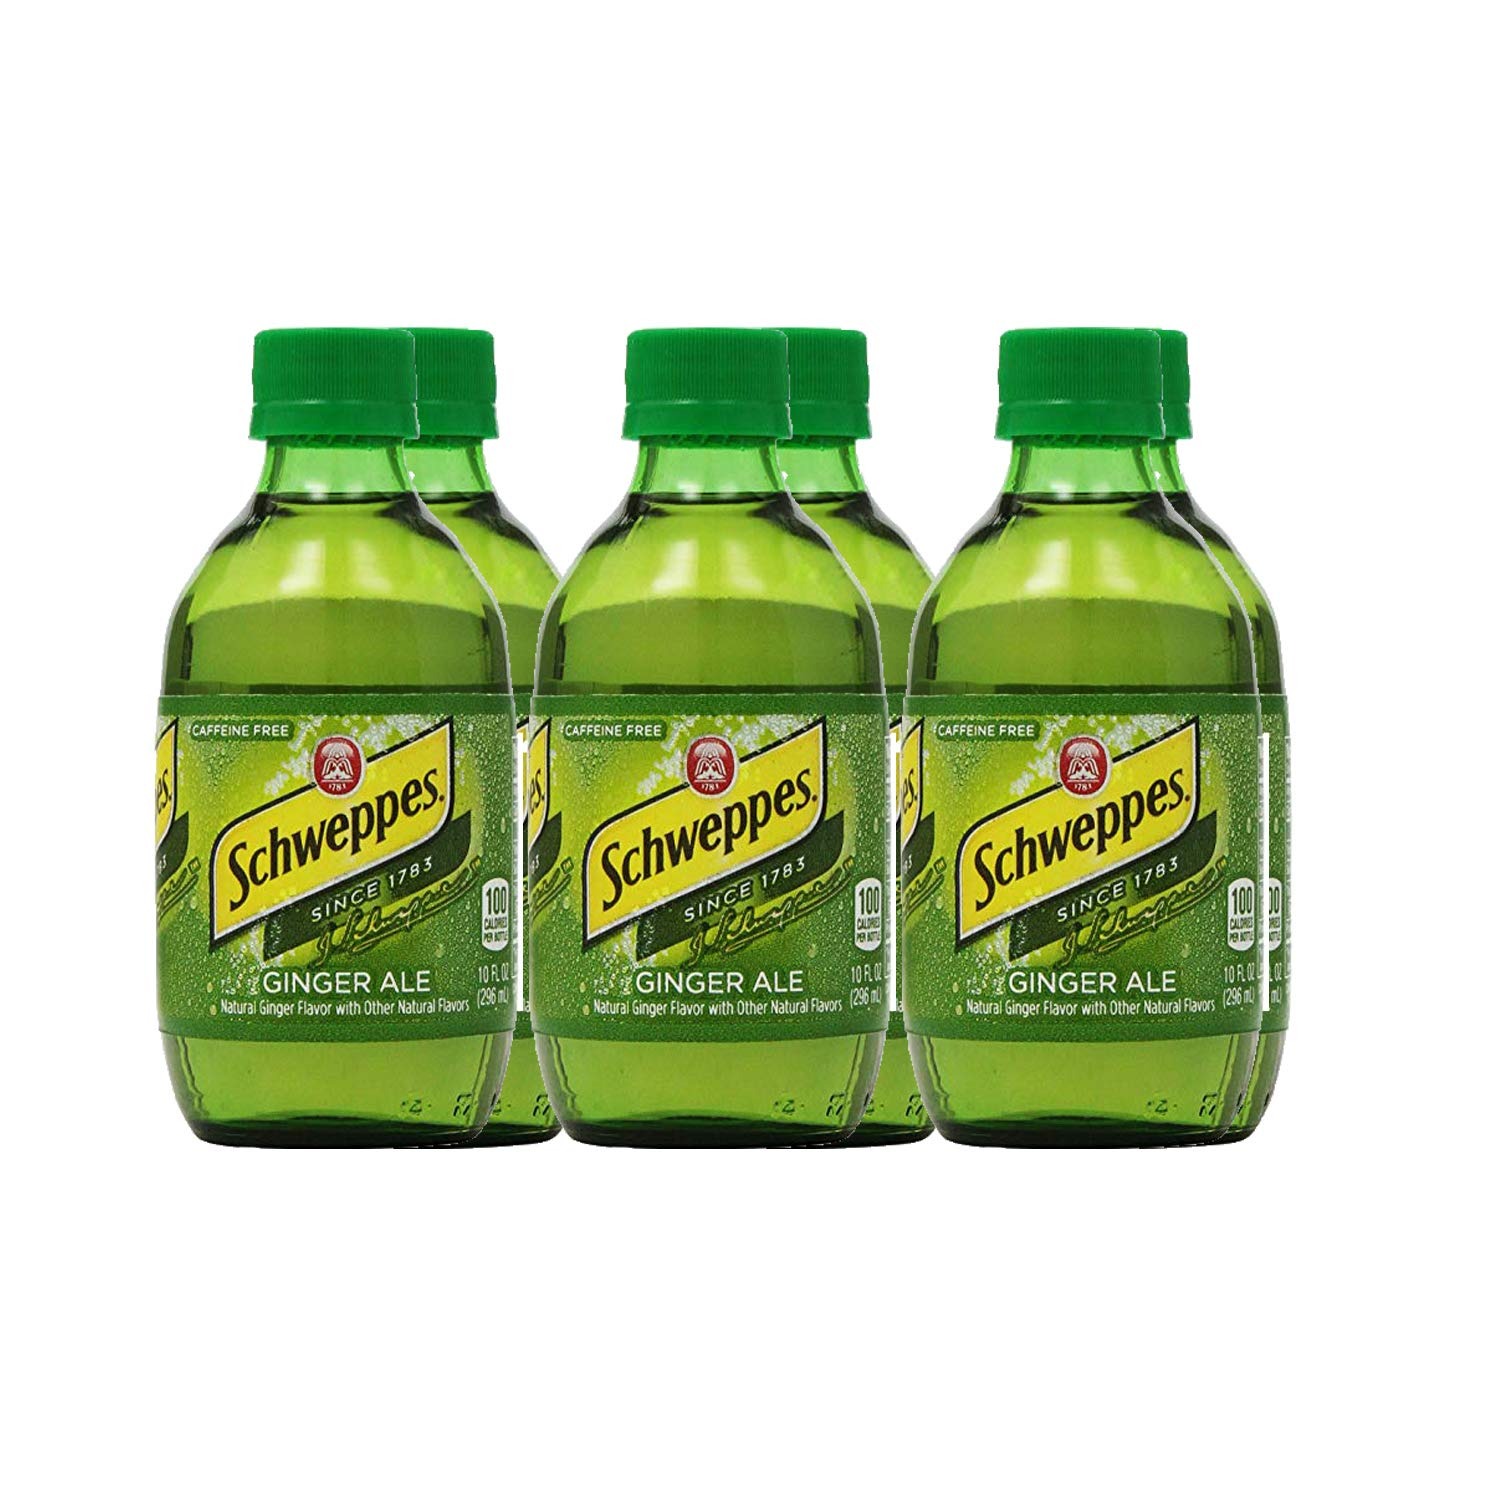
Item Name: Schweppes Ginger Ale, 10 Fl Oz Bottles, 6 Pack
Bullet Point 1: Pack of 6 10 ounces bottles
Bullet Point 2: Natural ginger flavor with other natural flavors
Bullet Point 3: Caffeine free
Value: 60.0
Unit: Fl Oz

Price: 8.99